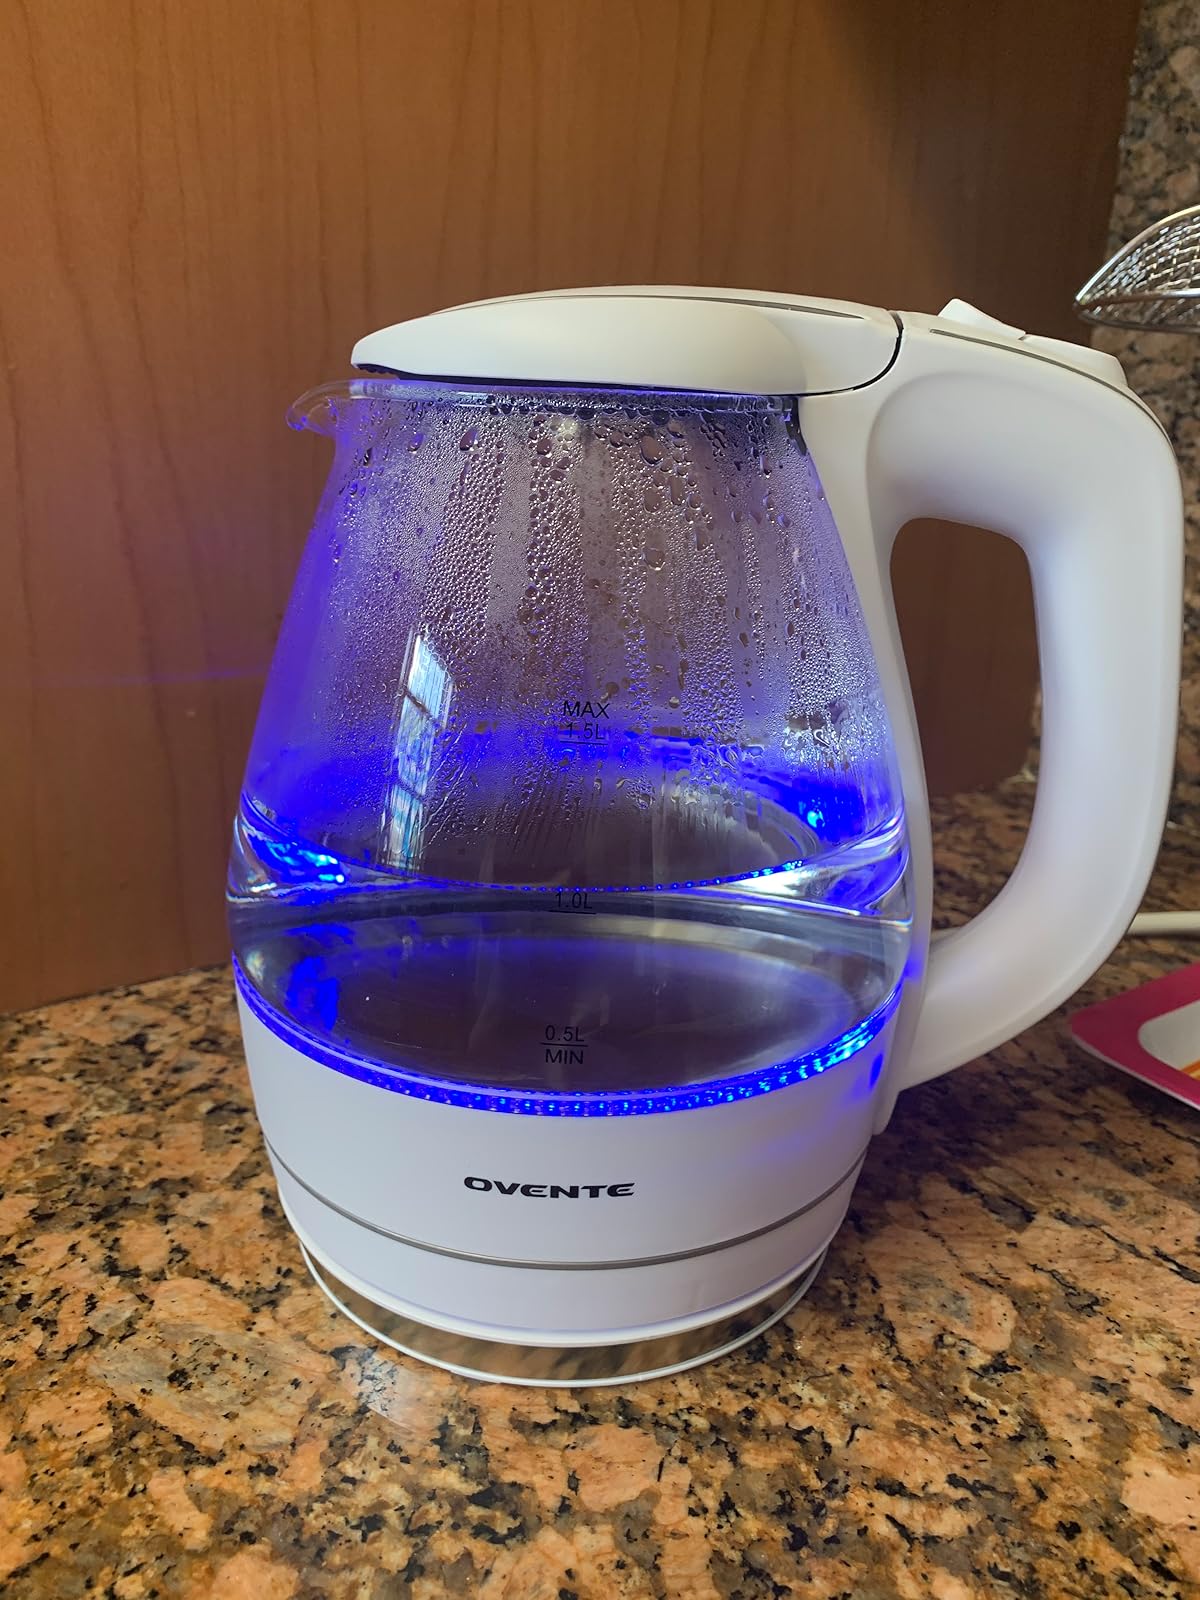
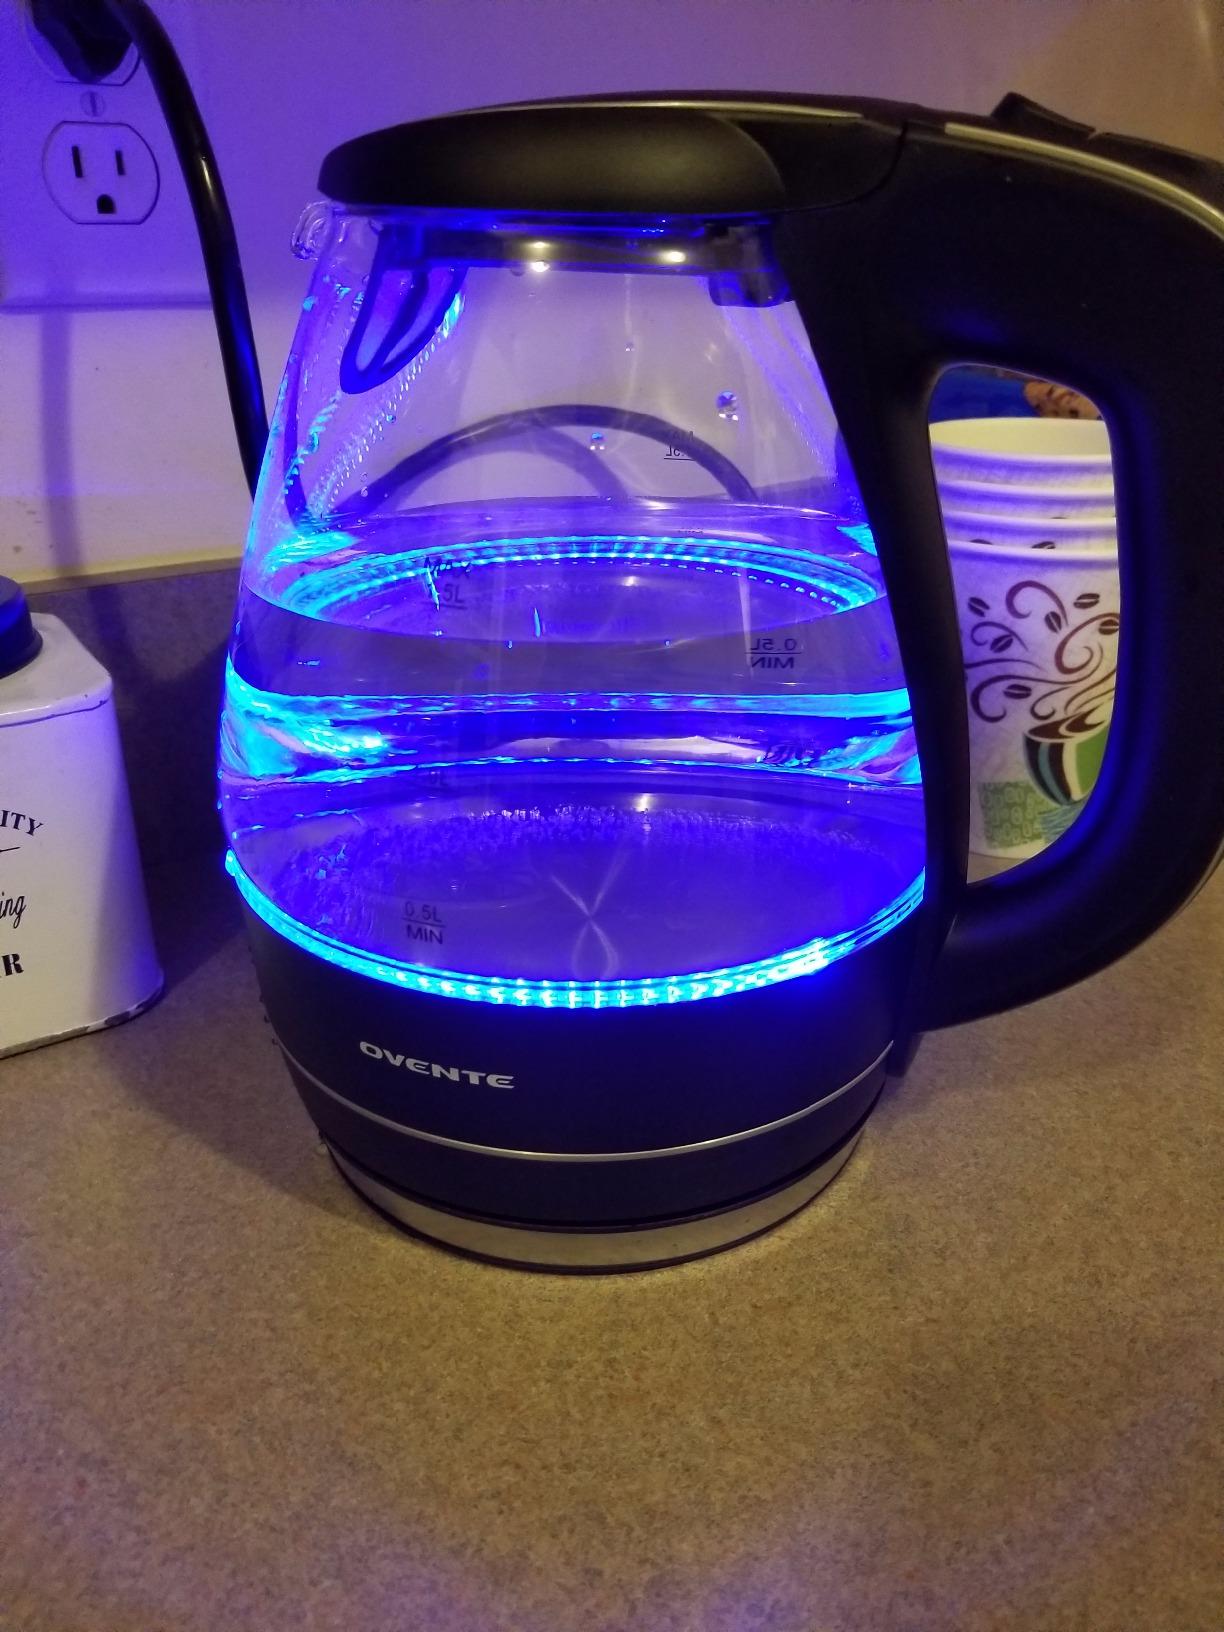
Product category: items_kettle
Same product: no